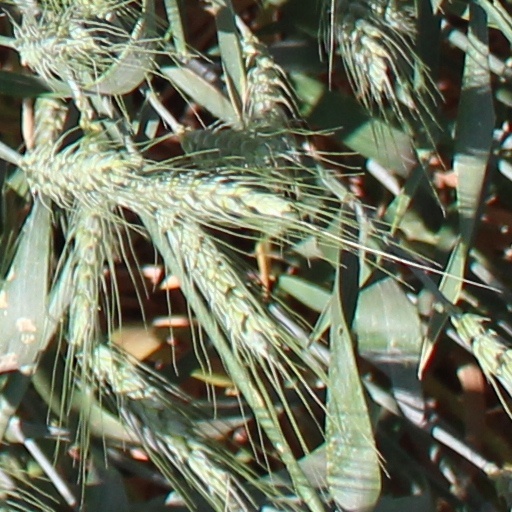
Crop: wheat